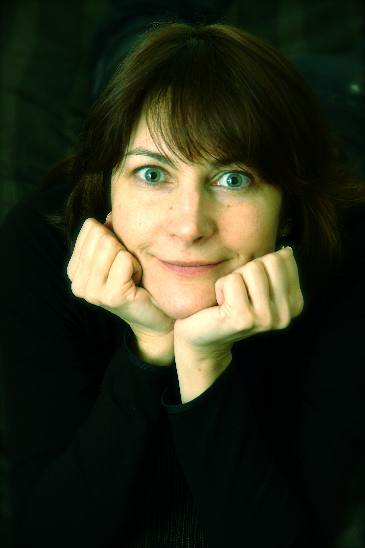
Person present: Yes